Action in the Strait of Otranto

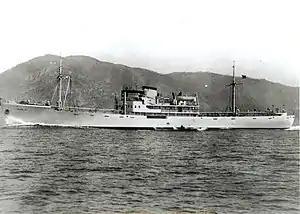

In the latter part of 1940, the Italians sent 40,000 troops, 700 vehicles, and of supplies from Brindisi, Italy to Valona, Albania for another offensive against Greece. On 21 October, , the Italian Admiralty, established ("Capitano de Vascello" Pollacchini) to convoy merchant ships sailing between Brindisi and Valona and Durazzo during the build up.